Kirby (series)

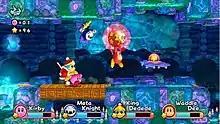
"Kirby's Return to Dream Land", released in 2011 for the Wii, returned traditional platforming gameplay to the series – the first in a home console since "" (2000) – featuring local multiplayer up to 4 players.

"Kirby's Return to Dream Land" (titled "Kirby's Adventure Wii" in PAL regions) was released on the Wii in North America on October 24, 2011, returning to the traditional Kirby gameplay and allowing up to four players to play simultaneously. Players 2–4 could choose to play as Meta Knight, King Dedede and/or Bandana Waddle Dee, each with dedicated abilities; they could also play as different-colored Kirbys which offered power copying abilities, or as a mixture of the options. The unique multiplayer mechanic originally to be incorporated in the GameCube build became the special attack in "Return to Dream Land" (where all players stack on each other, hold and release at the same time).